Peon

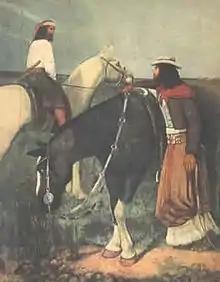
"Foreman and country peon" by Prilidiano Pueyrredón (1823 - 1870)

Peon (English , from the Spanish "peón" ) usually refers to a person subject to peonage: any form of wage labor, financial exploitation, coercive economic practice, or policy in which the victim or a laborer (peon) has little control over employment or economic conditions. Peon and peonage can refer to both the colonial period and post-colonial period of Latin America, as well as the period after the end of slavery in the United States, when "Black Codes" were passed to retain African-American freedmen as labor through other means.